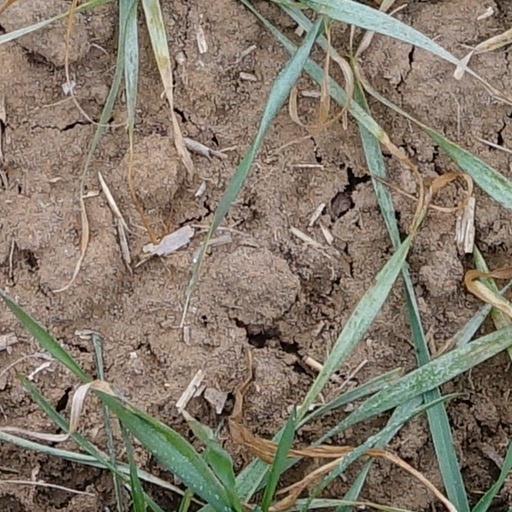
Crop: wheat